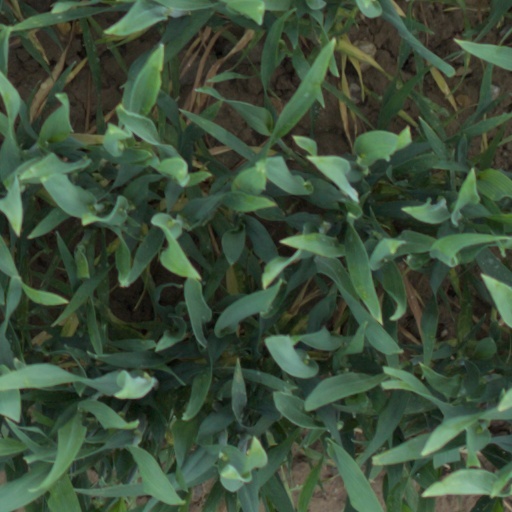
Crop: wheat